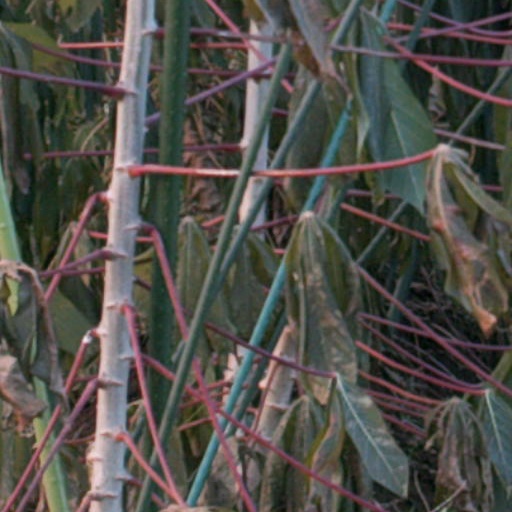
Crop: cassava